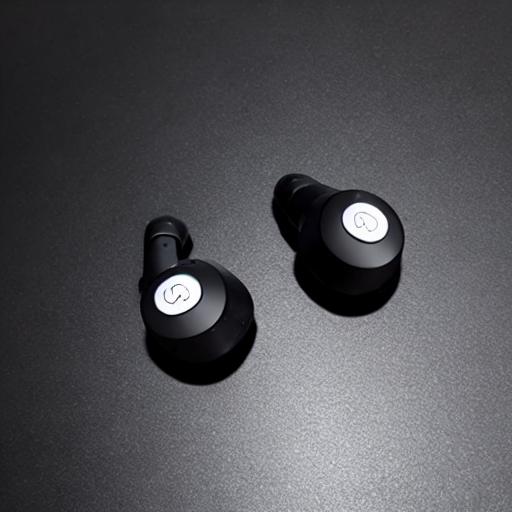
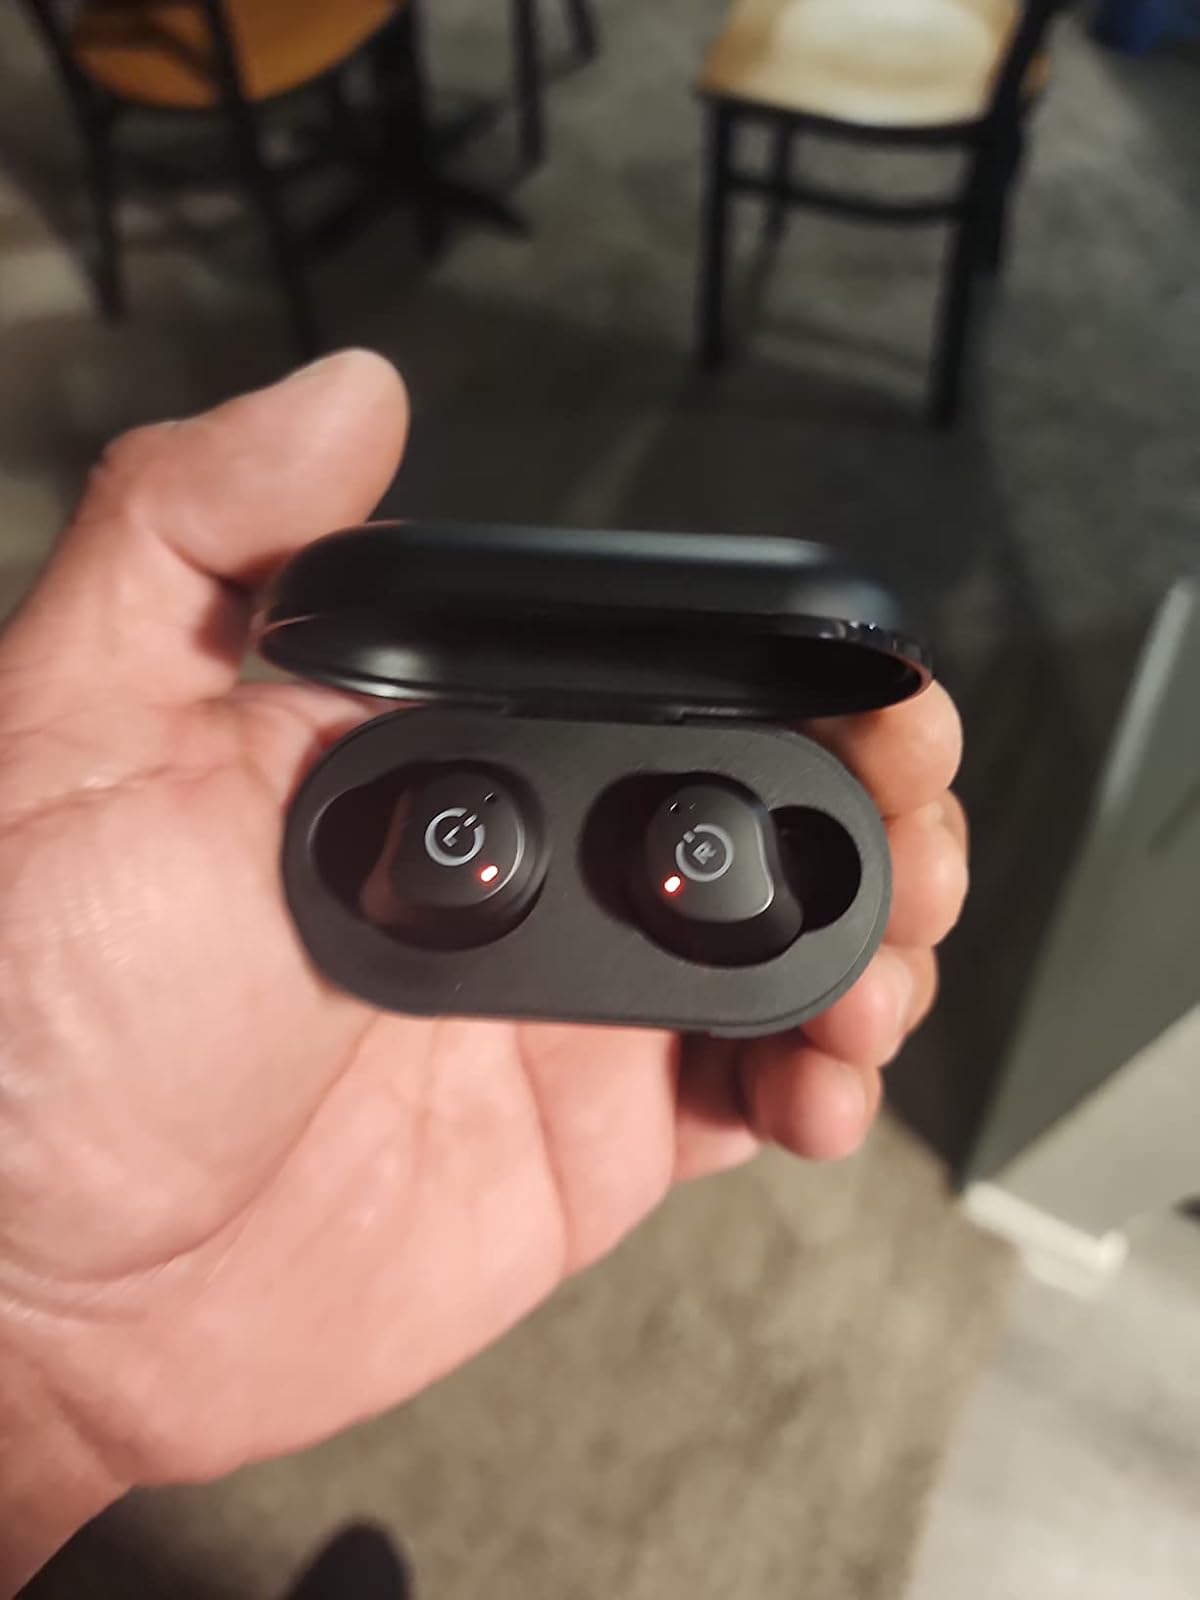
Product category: earbuds
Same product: no